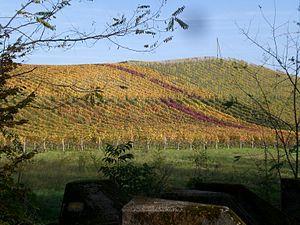
Vignoble de Begnins en automne
La Côte est un vin d'appellation d'origine contrôlée provenant de la région viticole du canton de Vaud.